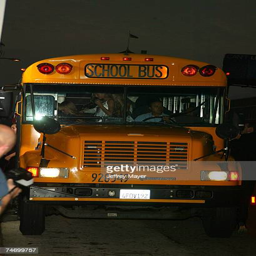
school bus carrying children in the film